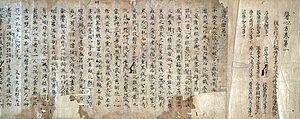
Le terme « Trésor national » est utilisé depuis 1897 pour désigner les biens les plus précieux du patrimoine culturel du Japon
L' Ishinpō est le plus ancien texte de médecine japonais qui nous soit parvenu. Il est écrit par Tamba no Yasuyori entre 984 et 994 et comporte 30 volumes. L'ouvrage est composé à partir du Bìng Yuánhóu lún en chinois, écrit par Cháo Yuánfāng au temps de la dynastie Sui. Beaucoup de textes Ishinpō ont été perdus en Chine et n'ont survécu jusqu'à nos jours que grâce à leur inclusion dans cet ouvrage classé trésor national du Japon.